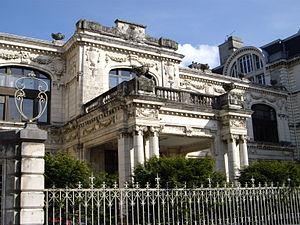
La communauté d'agglomération Pau Béarn Pyrénées, est une structure intercommunale française située dans le département des Pyrénées-Atlantiques et la région Nouvelle-Aquitaine.
La communauté d'agglomération de Pau-Pyrénées, est une ancienne communauté d'agglomération française située dans le département des Pyrénées-Atlantiques et la région Nouvelle-Aquitaine. Sa marque déposée est Pau Porte des Pyrénées Communauté d'agglomération.
La place Royale de Pau constitue le point central de la ville, elle est notamment bordée par l'hôtel de ville de Pau, par l'ancien Hôtel de France et par le boulevard des Pyrénées.
Pau est une commune du sud-ouest de la France, préfecture du département des Pyrénées-Atlantiques en région Nouvelle-Aquitaine.